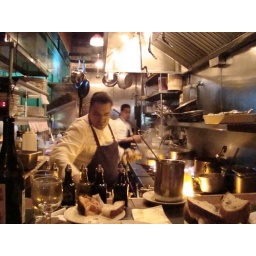
Frank's in the east village, best seat in the house